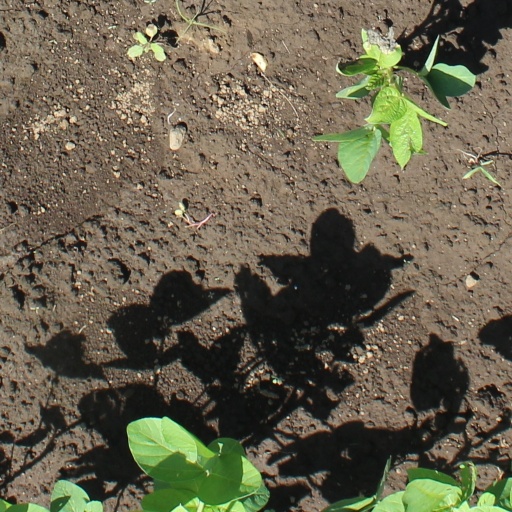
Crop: soybean